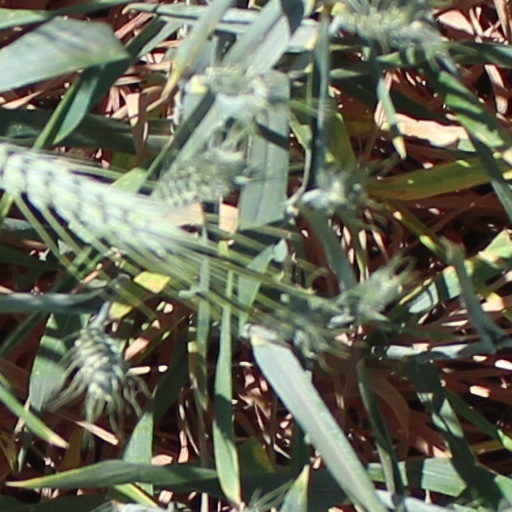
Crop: wheat